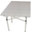
Label: table